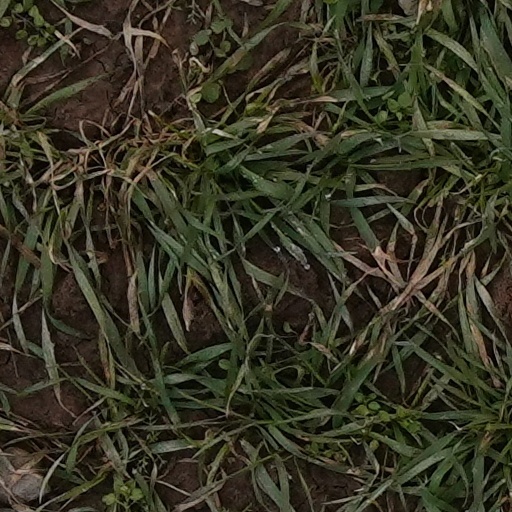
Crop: wheat